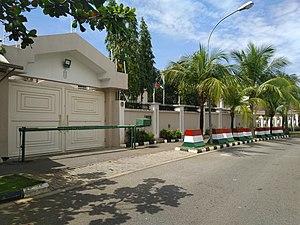
Ceci est une liste des représentations diplomatiques au Nigeria. Il y a 103 ambassades et hauts-commissariats à Abuja, et de nombreux pays ont des consulats dans d'autres villes nigérianes.
Cette liste comprend les représentations diplomatiques de la Hongrie, à l'exclusion des consulats honoraires.